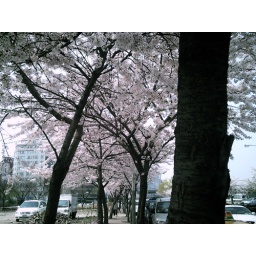
A closer picture of trees blossoming along the road near where I live